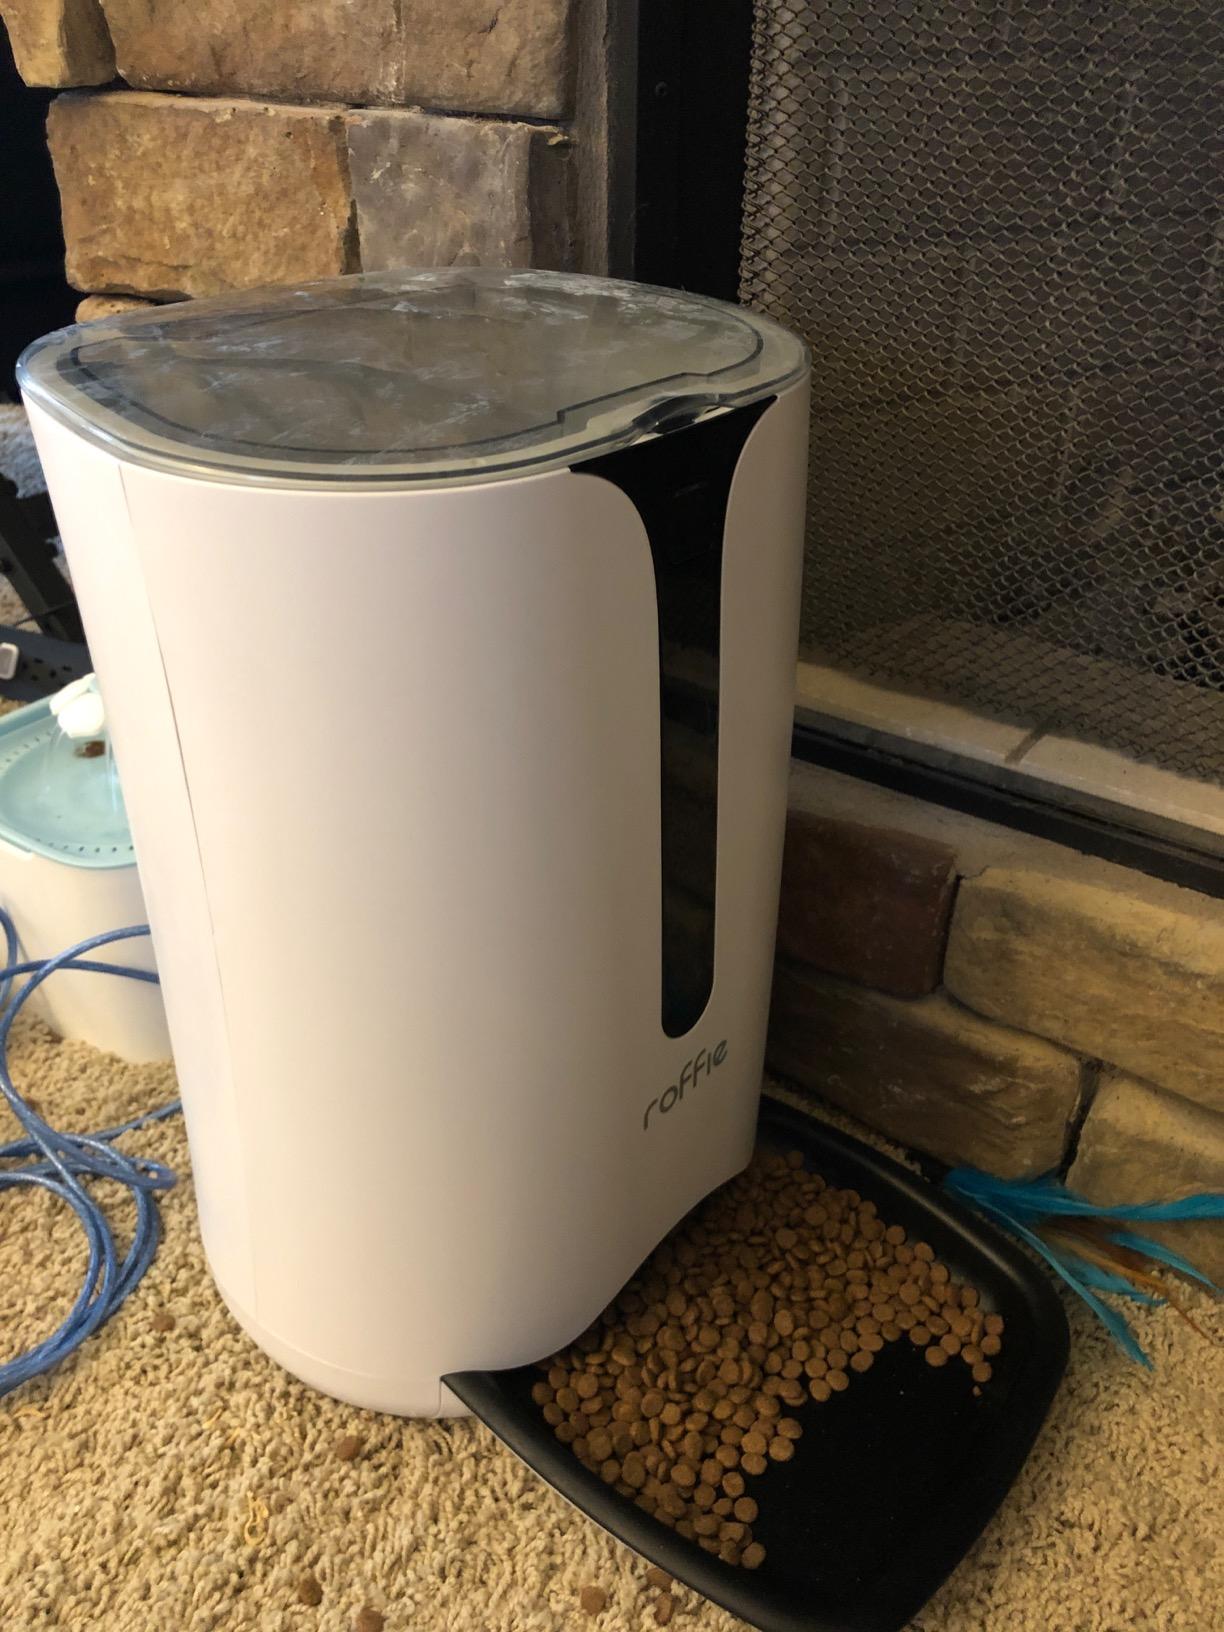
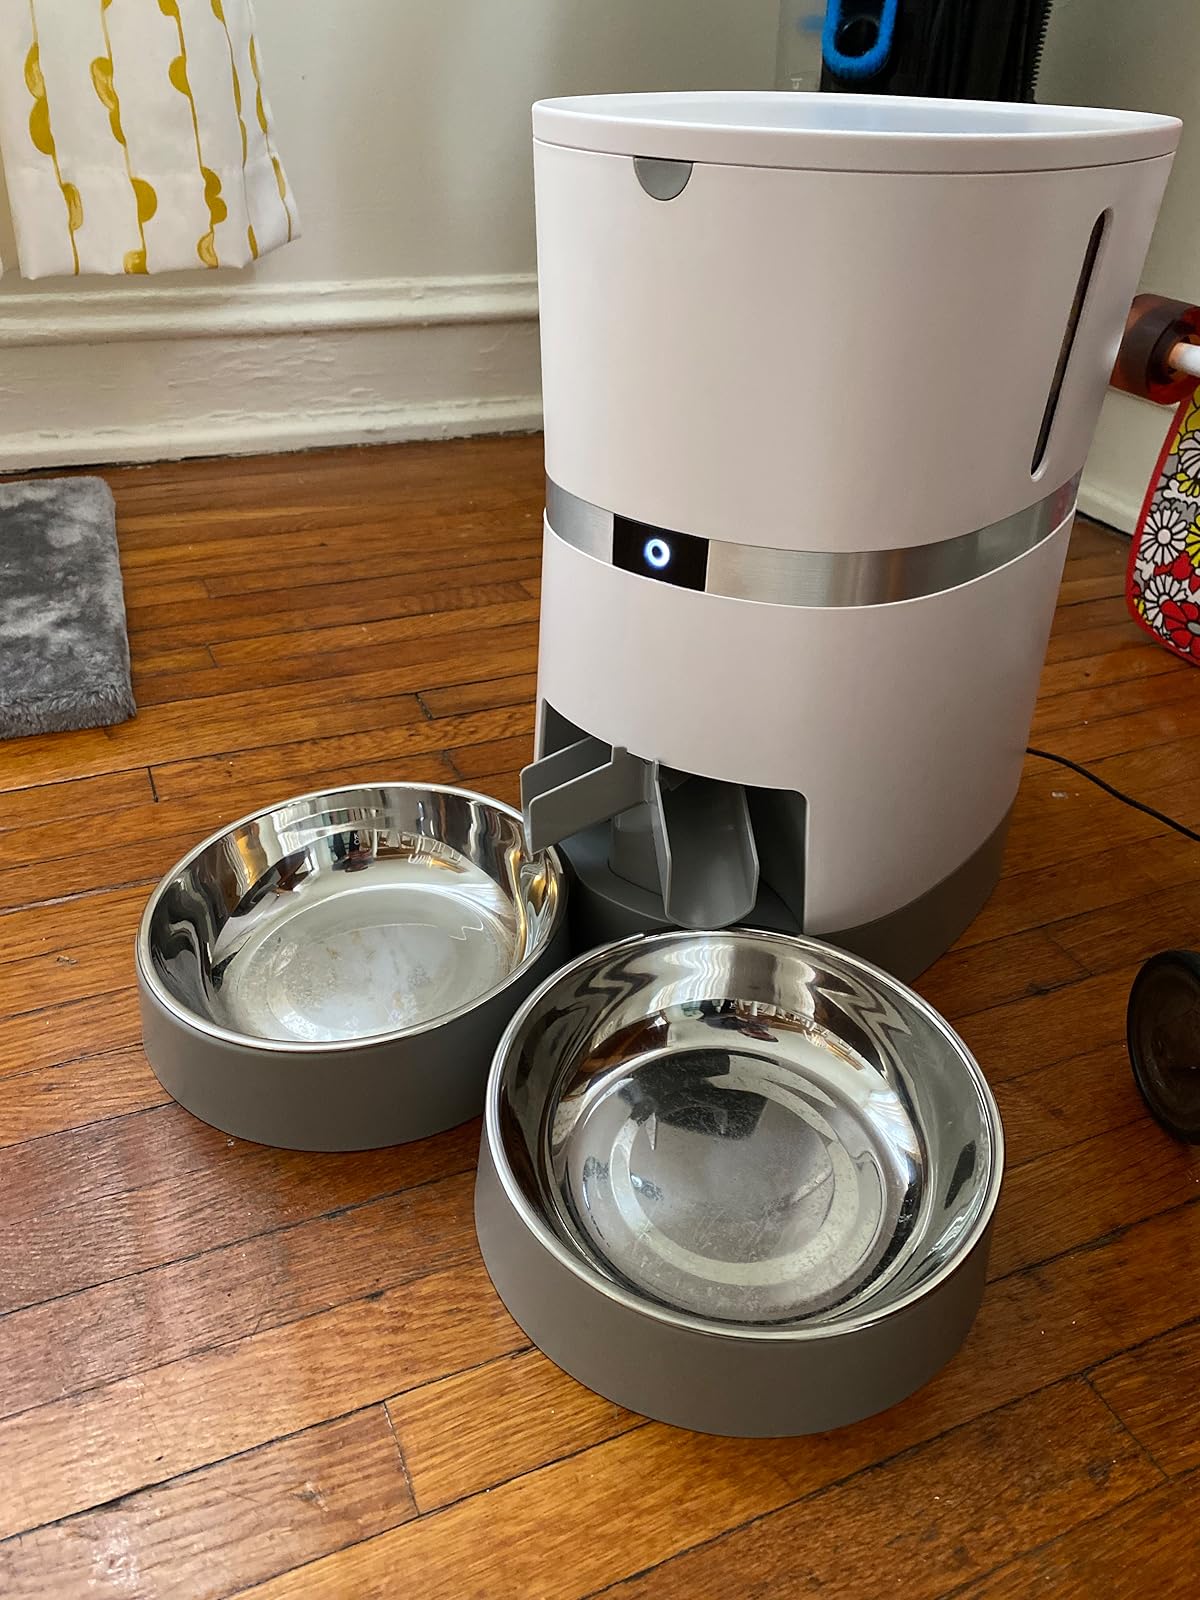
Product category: items_feeder
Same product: no